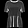
Label: T - shirt / top